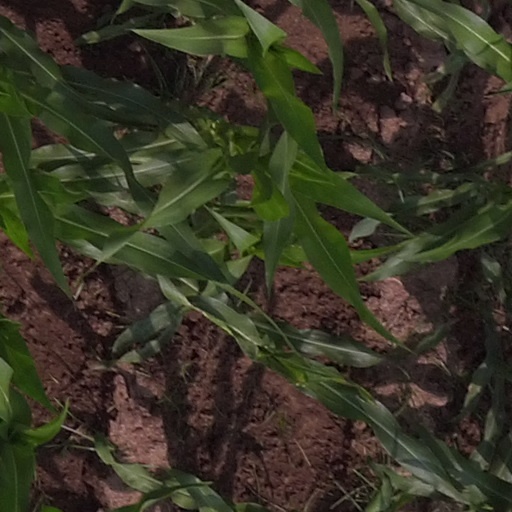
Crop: maize; corn